Endymion (mythology)

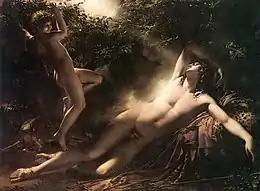
"The Sleep of Endymion" by Anne-Louis Girodet (1791), Musée du Louvre, Paris.

In Greek mythology, Endymion ("gen".: Ἐνδυμίωνος) was variously a handsome Aeolian shepherd, hunter, or king who was said to rule and live at Olympia in Elis. He was also venerated and said to reside on Mount Latmus in Caria, on the west coast of Asia Minor.